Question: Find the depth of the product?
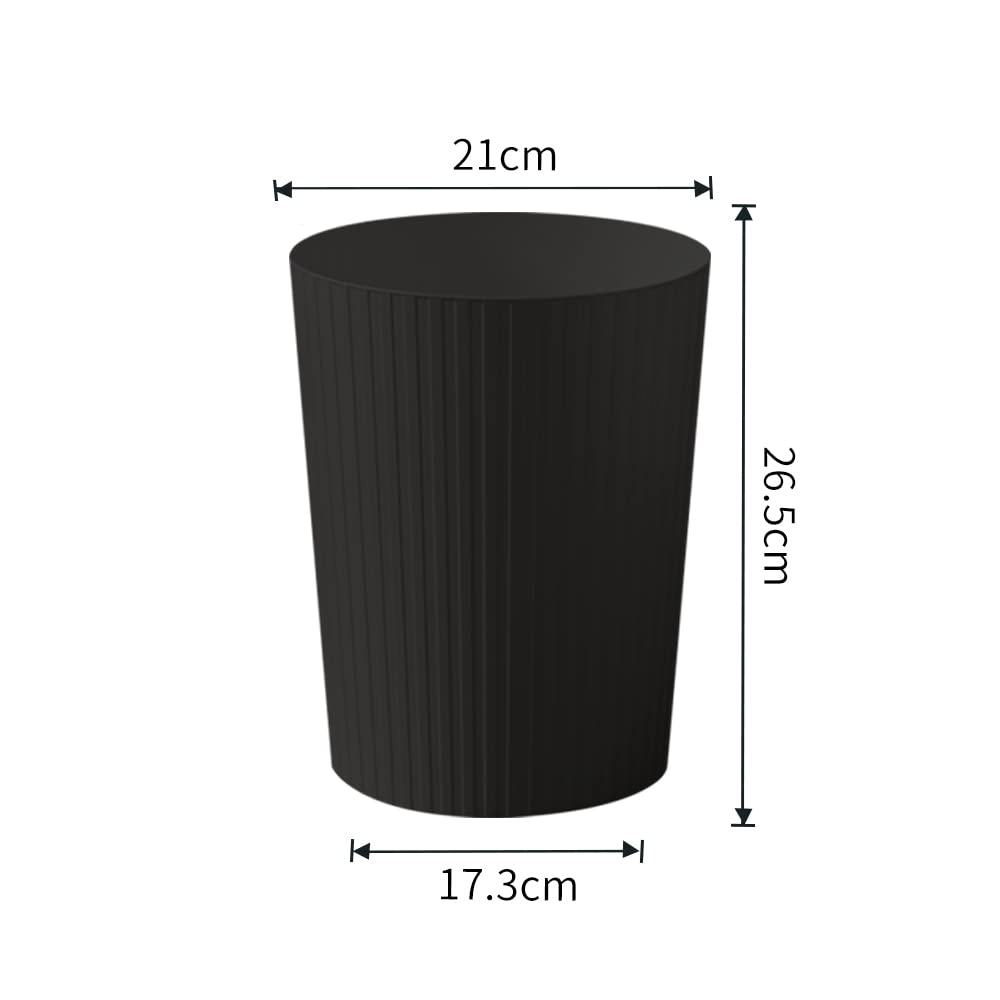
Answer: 21.0 centimetre